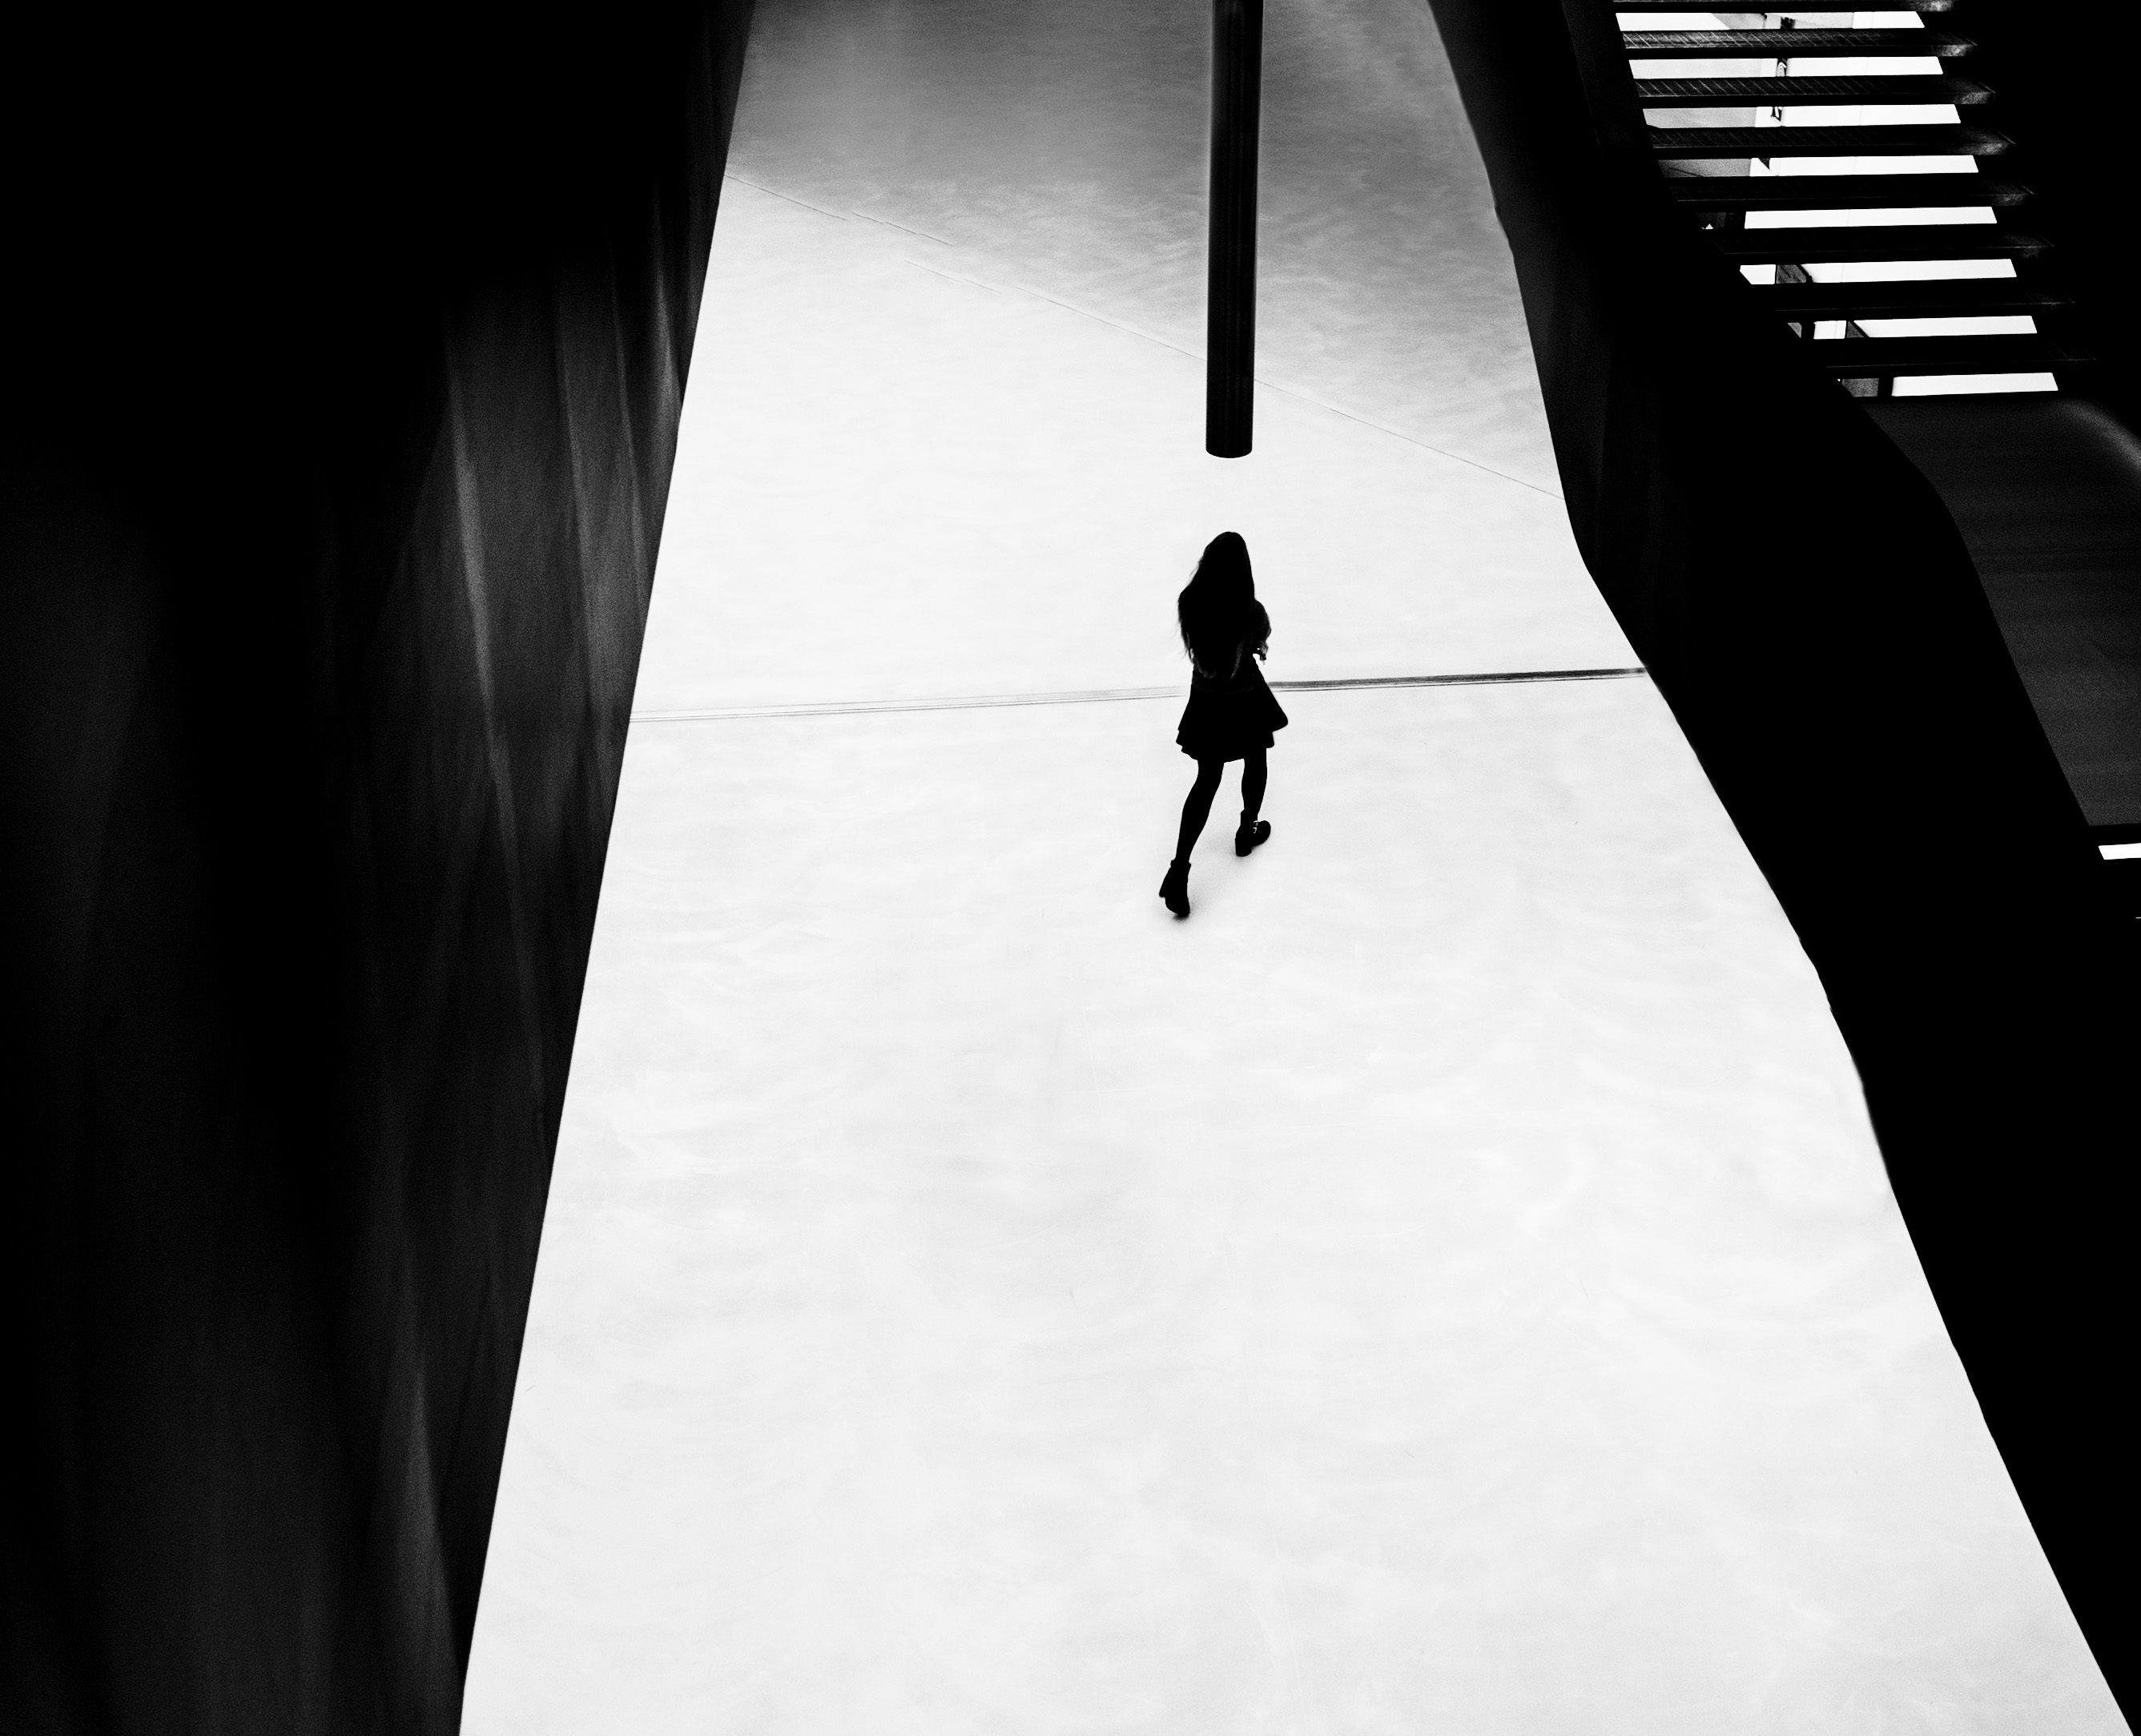
silhouette, black and white, people, white, street, spring, shadow, contrast, fashion, black, monochrome, streetphotography, candid, olympus, fineart, strassenfotografie, monochrome photography